Avy, Charente-Maritime

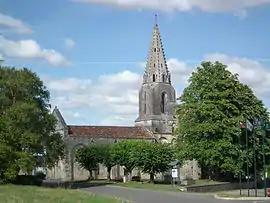
The church in Avy

Avy is a commune in the Charente-Maritime department in southwestern France.